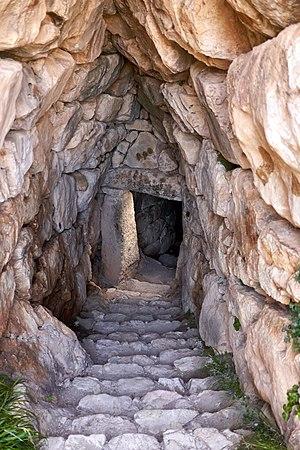
Les fortifications de Mycènes protègent la cité antique préhellénique de Mycènes, un pôle majeur de la Grèce continentale du IIᵉ millénaire avant notre ère. Comme plusieurs sites de la civilisation mycénienne, la cité se caractérise par d'importantes fortifications composée de massifs blocs de pierres, un type de construction appelé « murs cyclopéens ».